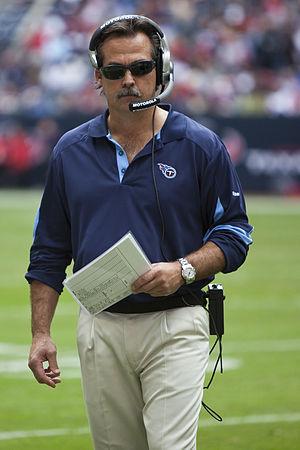
Jeff Fisher, né le 25 février 1958 à Culver City en Californie, est un joueur de football américain devenu entraîneur en National Football League. Il est connu pour avoir été entraîneur principal de la franchise des Oilers de Houston, devenue Titans du Tennessee de 1994 à 2010. Il dirige également plusieurs saisons les Rams de Saint-Louis qui deviennent les Rams de Los Angeles.